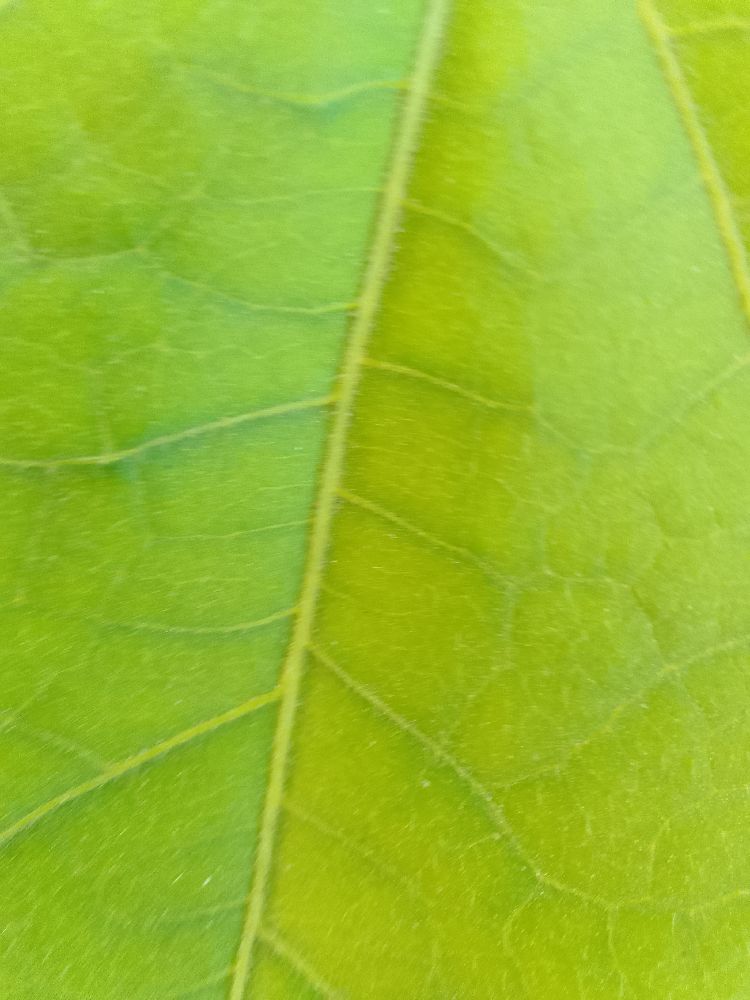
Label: healthy